Settle railway station

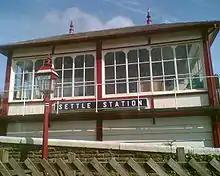
Settle signal box

The station was designed by the Midland Railway company architect John Holloway Sanders. The station was opened with the line on 1 May 1876 and was originally named "Settle New" to distinguish it from the nearby station on a different route, which was renamed "" at the same time. Settle New was renamed "Settle" on 1 July 1879, by which time Settle Old had become Giggleswick. Goods facilities were withdrawn from the station in 1970.